Three-cushion billiards

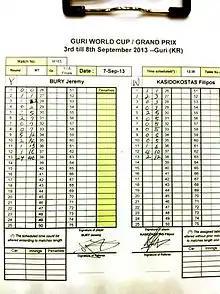
Result sheet of Jérémy Bury's run of 24

Wayman Crow McCreery, the Internal Revenue Collector of the Port of St. Louis, Missouri, born June 14, 1851, in St. Louis, popularized the game. At least one publication categorically states he invented the game as well.